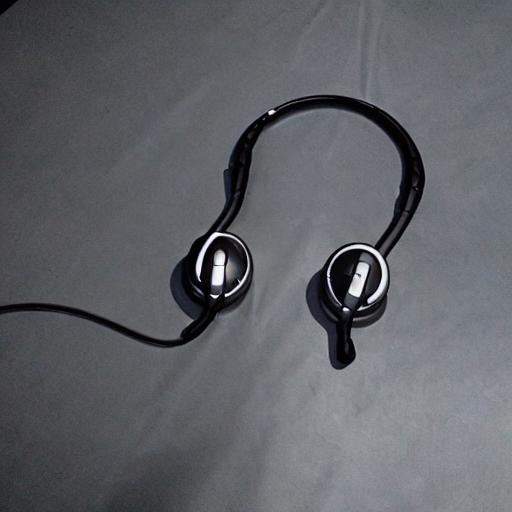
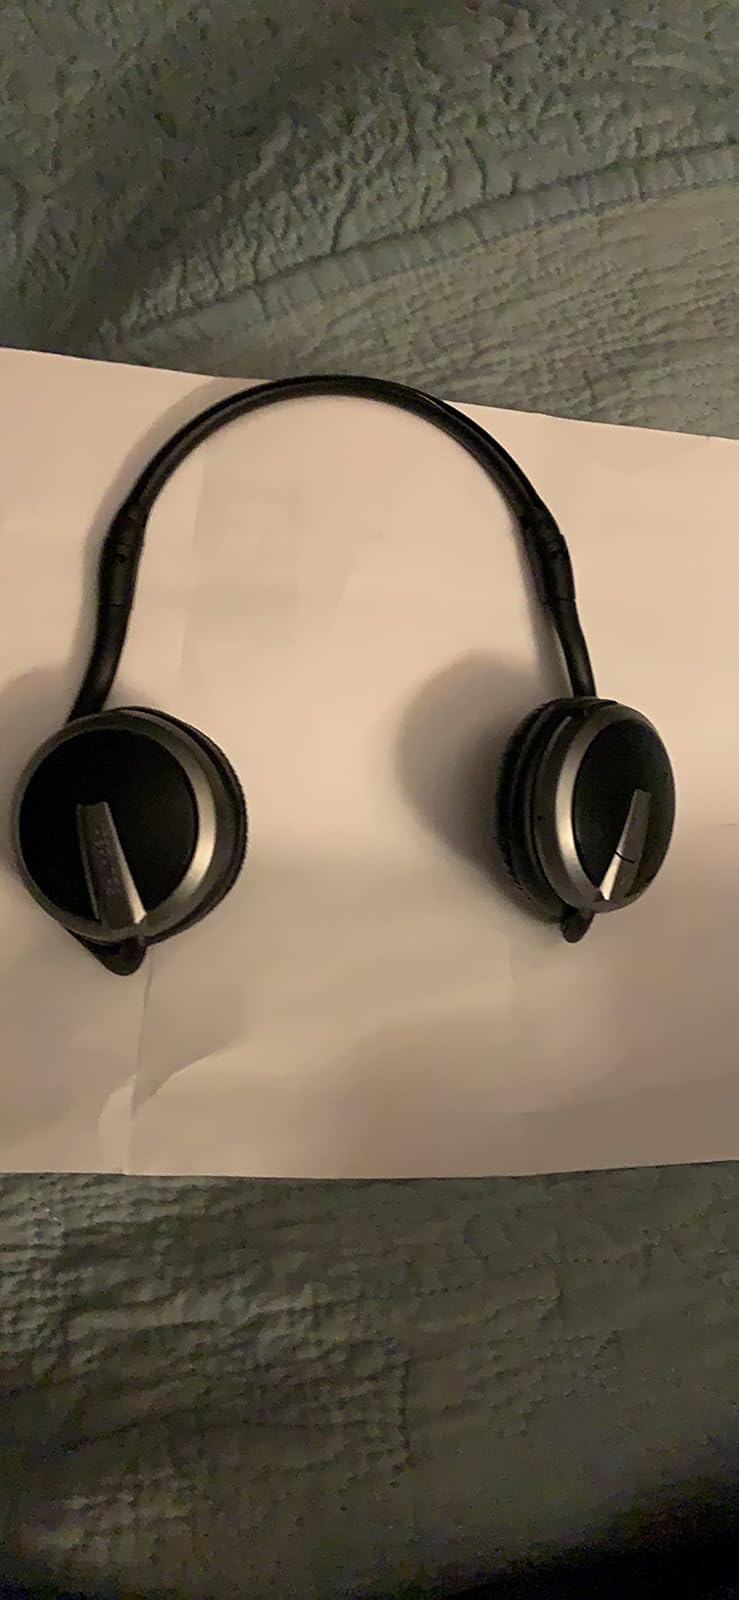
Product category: headphones
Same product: no